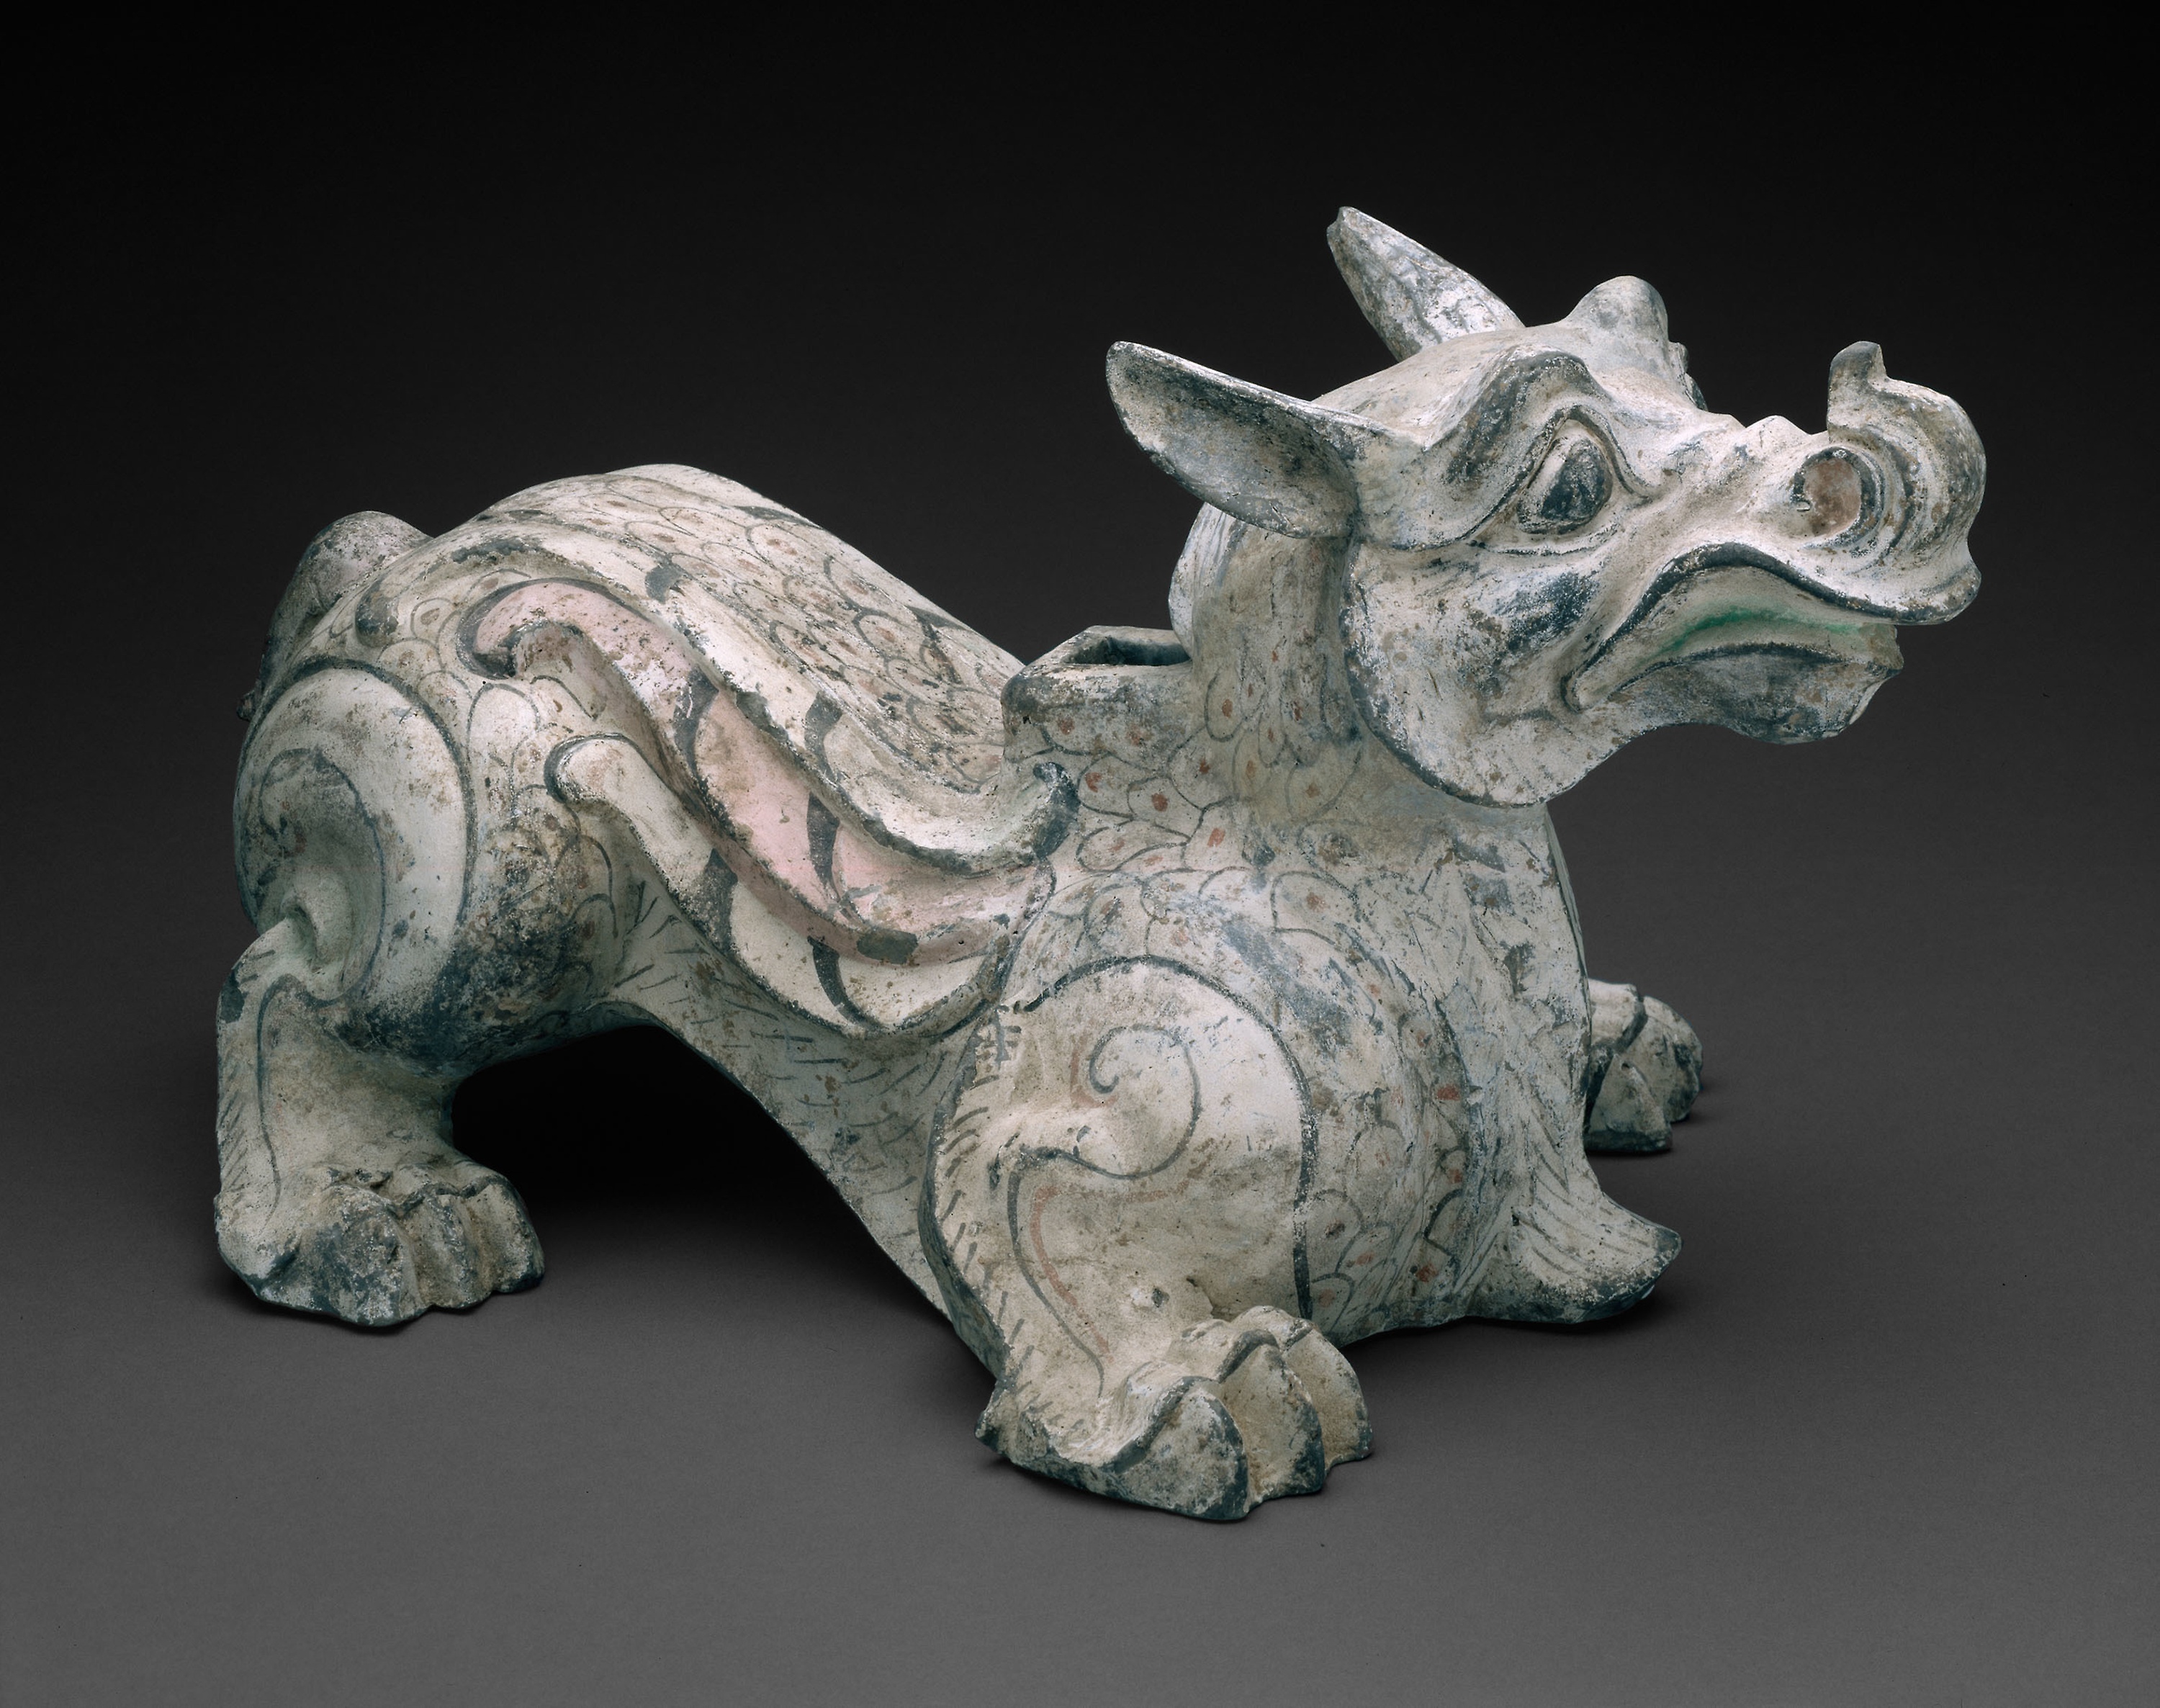
sculpture, stone carving, carving, figurine, artifact, classical sculpture, art, bronze